Masai Ujiri

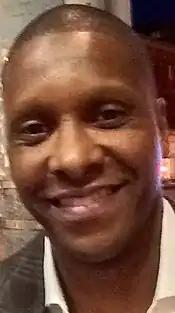
Ujiri in 2014

Michael Masai Ujiri (born July 7, 1970) is a professional basketball executive and former player.